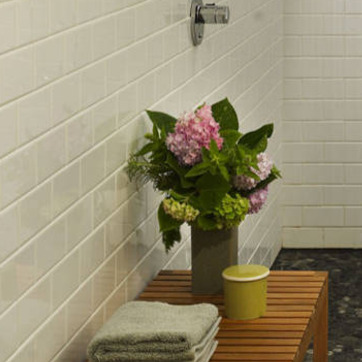
Material: foliage